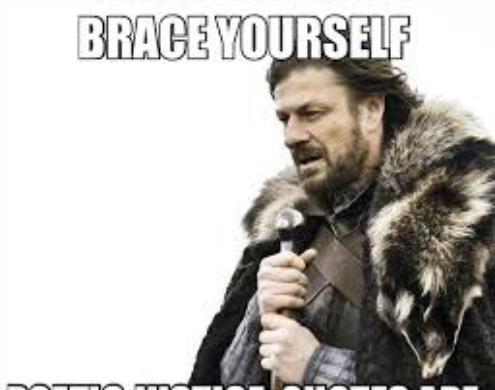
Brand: brace yourself
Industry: Clothes